Johan Andersson (game developer)

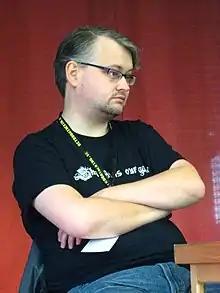
Andersson in 2009

Johan Andersson is a Swedish video game designer and studio manager for Paradox Tinto, a division of Paradox Interactive based in Sitges, Spain near Barcelona.